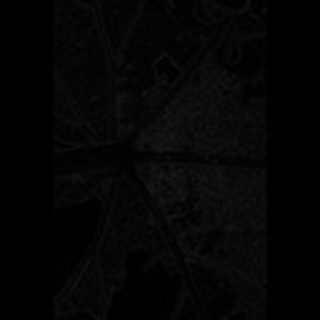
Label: cotton_aphids